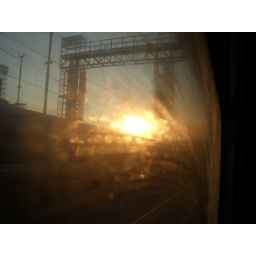
An October sunrise over Roma Termini Station seen through a grimy train window